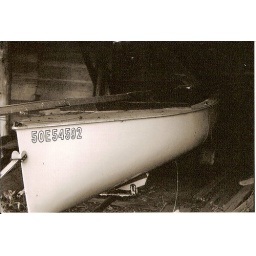
Half built boat in an abandoned barn on my grandmothers farm.